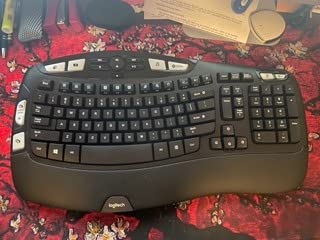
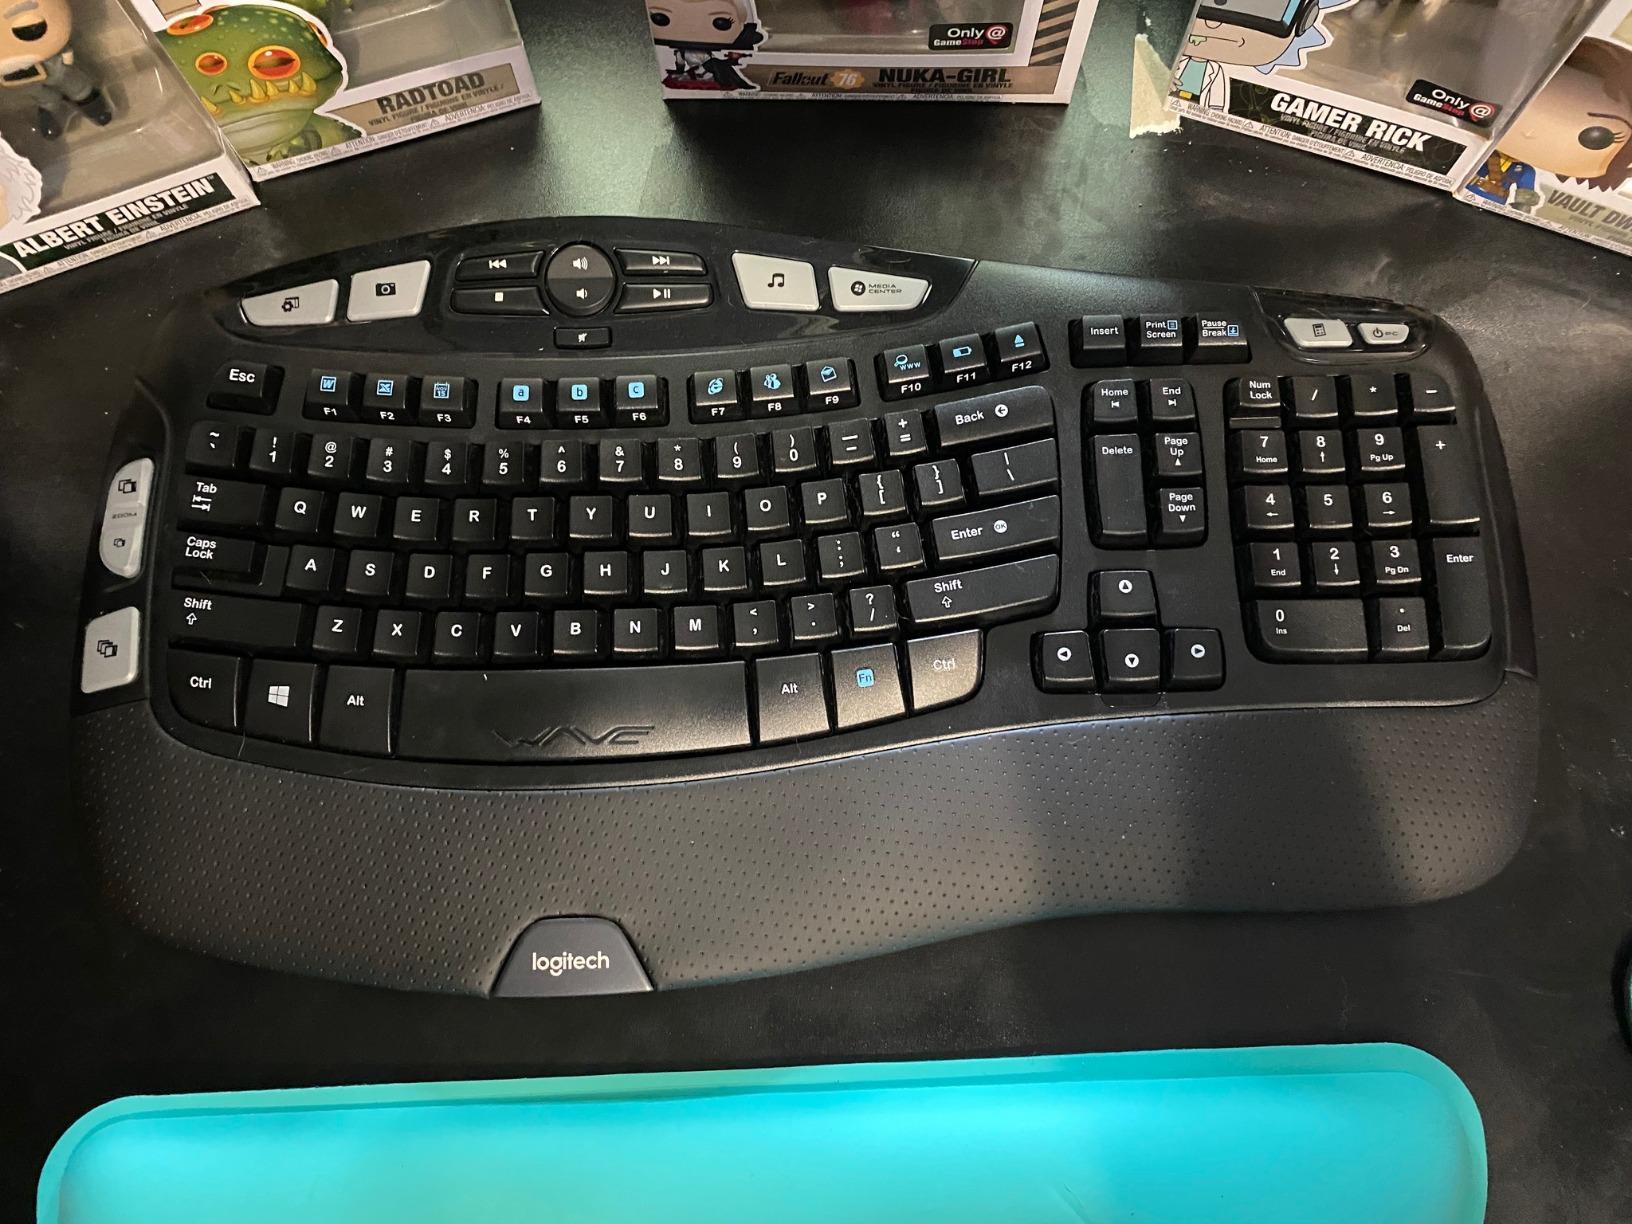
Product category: keyboard
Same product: yes